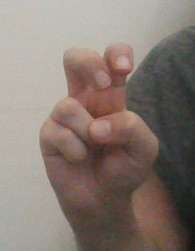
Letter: toot